Eddie Erdelatz

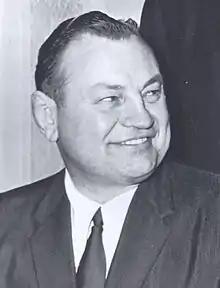
Erdelatz in 1960

Edward J. Erdelatz (April 21, 1913 – November 10, 1966) was an American collegiate and professional football player and coach who served as head football coach of the U.S. Naval Academy for nine years. He was drafted by the Chicago Cardinals, with the 23rd pick in the third round of the 1936 NFL Draft, but never played professionally.